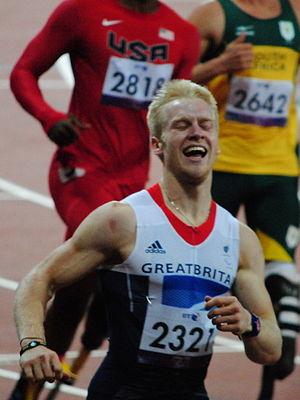
La quinzième saison de l'émission britannique de téléréalité musicale Strictly Come Dancing a débuté le 23 septembre 2017 et s'est achevée le 16 décembre 2017 sur BBC One.